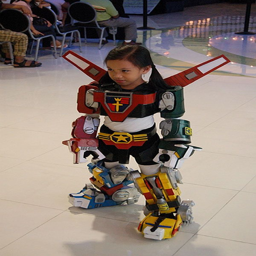
science fiction tv program , defender of the universe !